USS Forrestal

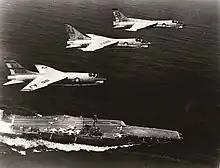
An RF-8A and a pair of F-8C Crusaders overfly "Forrestal" during her 1962–63 Mediterranean cruise

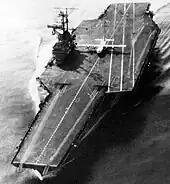
A C-130 Hercules on the deck of "Forrestal", 1963.

"Forrestal" again went to the 6th Fleet between 28 January 1960 and 31 August, visiting the ports typical of a Mediterranean deployment as well as Split, Croatia (then part of Yugoslavia). Again she was open for visitors at many ports, as well as taking part in the patrol and training schedule of the 6th Fleet. She completed another deployment to 6th Fleet January 1961 to August 1961, after which she entered a yard period at Norfolk Naval Shipyard where the six arresting wires were replaced with four, freed 03 level spaces were converted to berthing areas, and the right side flight deck mirror landing system was replaced with a permanent Fresnel lens in the port catwalk, among other updates. She conducted a shakedown cruise to Guantanamo Bay in January 1962 with port calls in Port-au-Prince, Haiti, and Port of Spain, Trinidad. She then acted as the defending carrier in an amphibious force landing exercise on Vieques Island; it was the largest assembled naval force since the Korean War. "Forrestal" with Vice-President Lyndon B. Johnson aboard, and "Enterprise" with President John F. Kennedy aboard hosted many foreign ambassadors, military attaches, and other diplomats for a Naval Air Power demonstration off the Virginia Capes in June 1962, with Captain Donald M. White then in command.